William Sayle

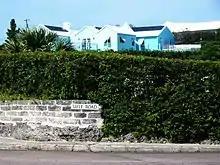
Sayle Road, at its intersection with Verdmont Road, in Smith's Parish, Bermuda

Bermuda, or the "Somers Isles", was settled by Europeans in 1609 as a result of the wrecking of the "Sea Venture", the flagship of the Virginia Company. Although most of the passengers and crew continued to Jamestown, Virginia, the following year on two Bermuda-built ships, the Royal Charter of the company and the boundaries of Virginia were extended to include Bermuda in 1612, when the first governor (at the time, actually the "lieutenant-governor") and sixty colonists joined the three men who had remained behind from the "Sea Venture". Bermuda's 21 square miles were subdivided into nine parishes (at first called "tribes"). The easternmost, St. George's (where St. George's town was established), was designated "common" or "Crown" land, but the remainder were further subdivided into "shares", each equivalent to a specific share held in the company. The parishes (other than St. George's) were each named for a major shareholder (or "adventurer") in the company. Administration was handed to the crown in 1614, and then in 1615 transferred to a spin-off of the Virginia Company called the Somers Isles Company. The Company appointed a governor, who from 1620 oversaw a House of Assembly that differed from the House of Commons in having no property qualification (due to most land in Bermuda being then owned by absentee landlords). As the House of Assembly consequently governed for the benefit of Bermuda's landless men, a Council made-up of prominent local men appointed by the company was introduced as a combination of upper house and cabinet. This was intended to ensure the balance of power remained with the company, rather than the settlers, but with no other group from which to appoint its members, the council quickly became dominated by men from the same prominent local families that filled the Assembly, and political power rested firmly with this emerging local elite and their descendants until the introduction of universal adult suffrage and party politics in the 1960s.